Academy Building (Fall River, Massachusetts)

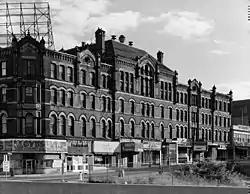
Academy Building, 1979

Academy Building (also known as "Academy of Music Building" or "Borden Block") is a historic building in Fall River, Massachusetts. The building was constructed in 1875 as a memorial to Nathaniel Briggs Borden by his family. It opened its doors on January 6, 1876. It was added to the National Register of Historic Places in 1973.